Chevrolet Corvette

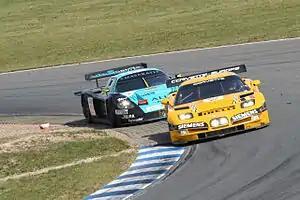
A Corvette C5-R leading a Maserati MC12 in Oschersleben, Germany

Jim Rathmann, a Melbourne, Florida Chevrolet dealer and winner of the 1960 Indy 500, befriended astronauts Alan Shepard, Gus Grissom, and Gordon Cooper. Rathmann convinced GM President Ed Cole to set up a program that supplied each astronaut with a pair of new cars each year. Most chose a family car for their wives and a Corvette for themselves. In his memoir "Last Man On The Moon", Gene Cernan describes how this worked. The astronauts received brand-new Corvettes, which they were given the option to purchase at a "used" price after they had been driven . Alan Bean recalls Corvettes lined up in the parking lot outside the astronaut offices at the Johnson Space Center in Houston, and friendly races between Shepard and Grissom along the Florida beach roads and on beaches as local police turned a blind eye. Shepard, Grissom and Cooper even pulled each other on skis in the shallow water. The Mercury and later astronauts were unofficially tied to the Corvette and appeared in official photographs with their cars and with mock-ups of space vehicles such as the Apollo Lunar Module or Lunar Roving Vehicle. Cooper talked of the races along Cocoa Beach in his eulogy of Shepard at the Johnson Space Center in 1998. Shepard, a long-time Corvette owner, was invited by then GM Chief Engineer Zora Arkus-Duntov to drive pre-production Corvette models. General Motors executives later gave Shepard a 1972 model with a Bill Mitchell interior.